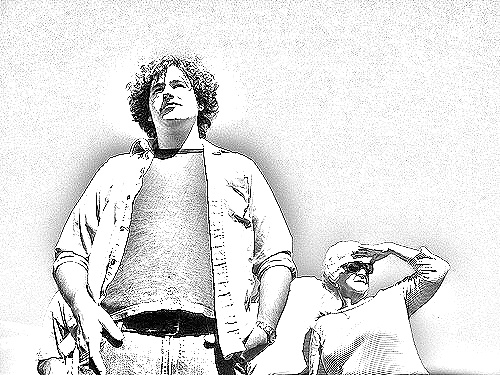
Portrait style: Sketch Portrait